Bara, Syria

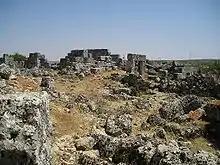
Ruins of Bara

Bara or al-Bara is one of the former "Dead Cities" in northwestern Syria. It is located in the Zawiya Mountain approximately north from Hama and approx. 80 km southwest from Aleppo. Al-Bara is also a town in Ariha district. According to the Syria Central Bureau of Statistics (CBS), al-Bara had a population of 10,353 in the 2004 census. Its population is mostly Sunni Muslim.